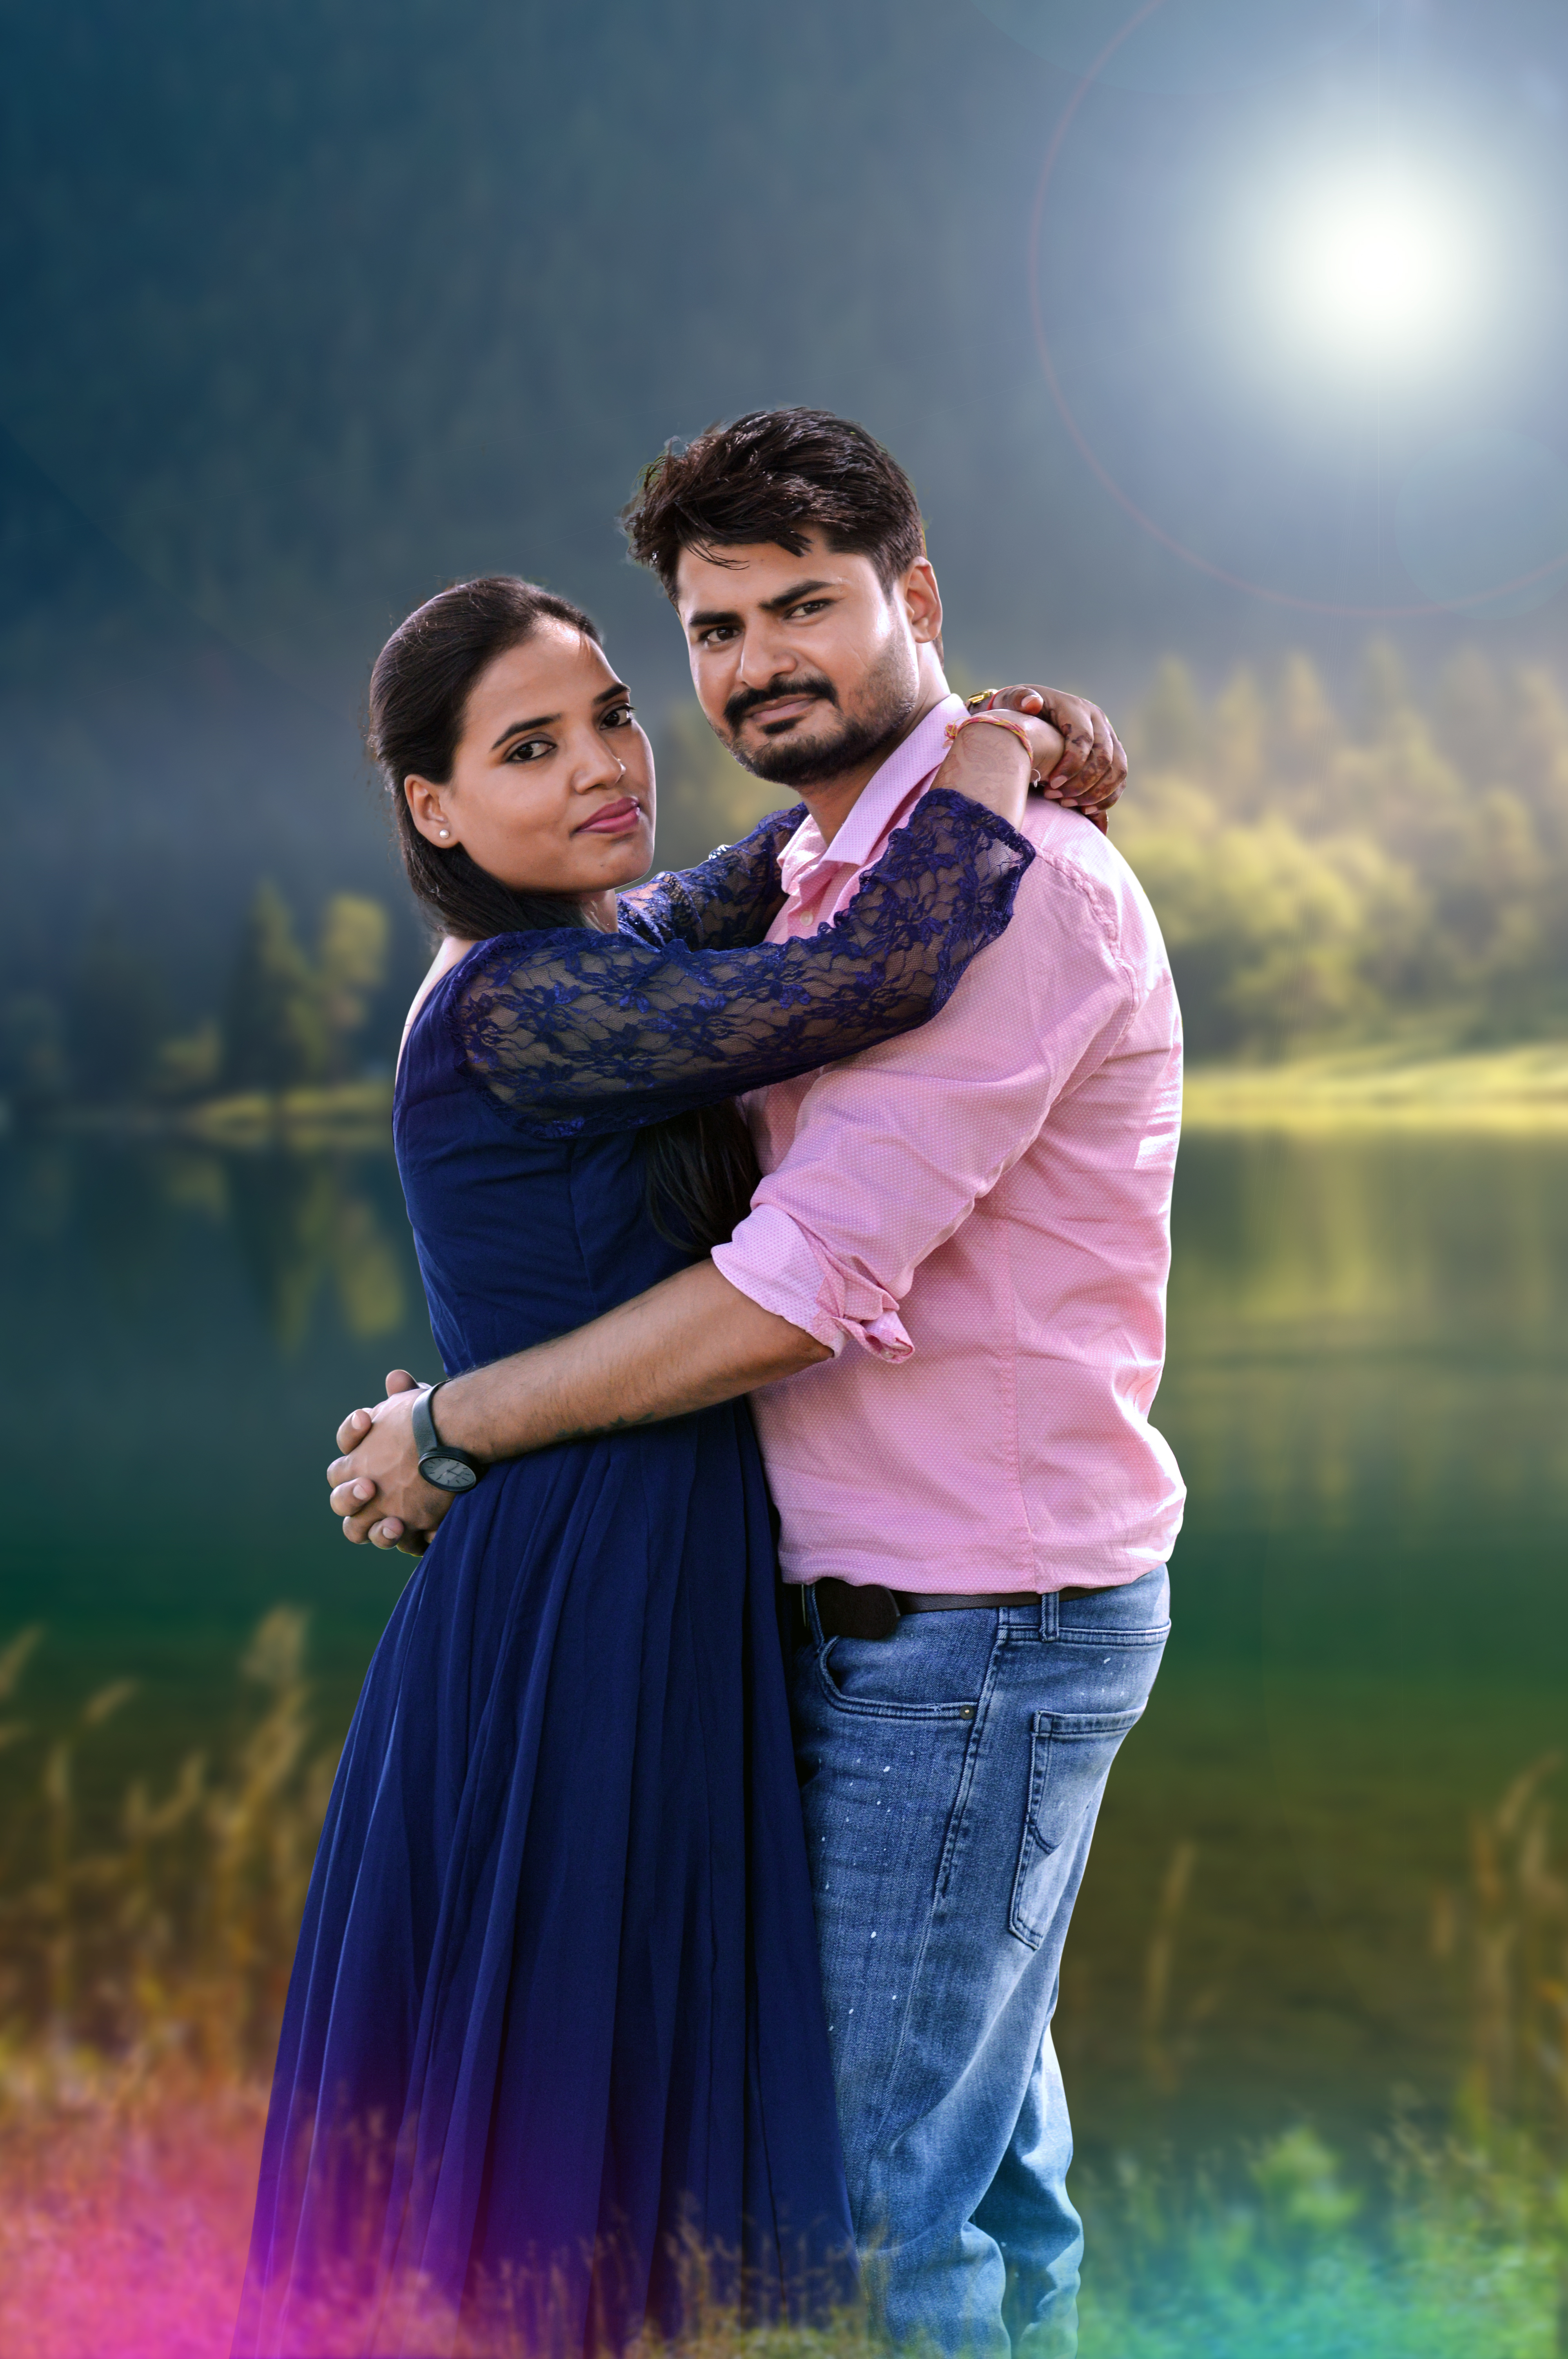
Vikas, Jyoti, pre wedding, India Wedding, indian couple, Love images, engagement pics, pre wedding shoot, india, pre wedding couple, People in nature, photograph, romance, sky, love, happy, photography, purple, fun, flash photography, hug, interaction, smile, formal wear, event, gesture, stock photography, dress, cloud, landscape, portrait, lake, evening